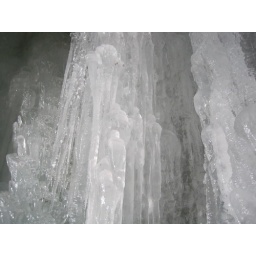
Maligne Canyon Walking on a frozen river in a deep canyon to see frozen water falls!